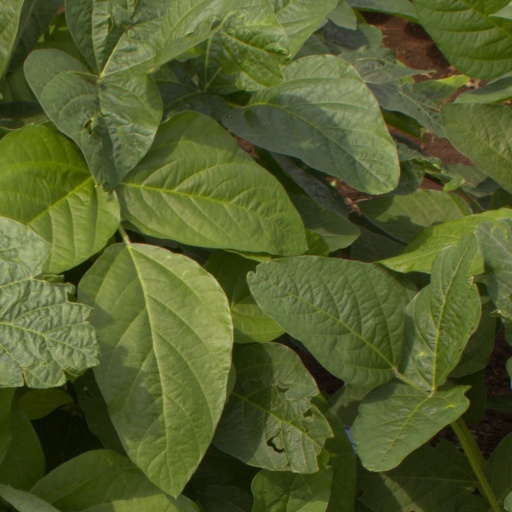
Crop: soybean